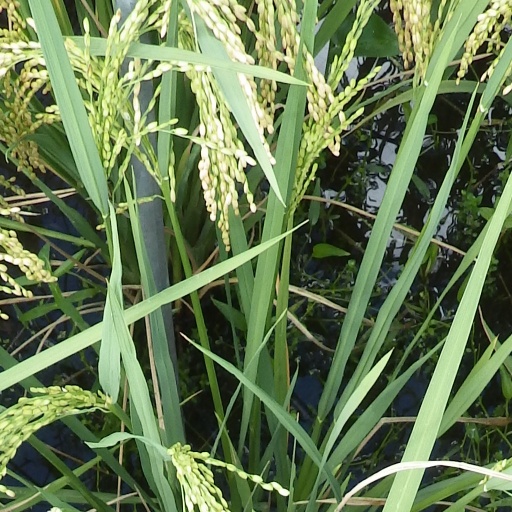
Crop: rice